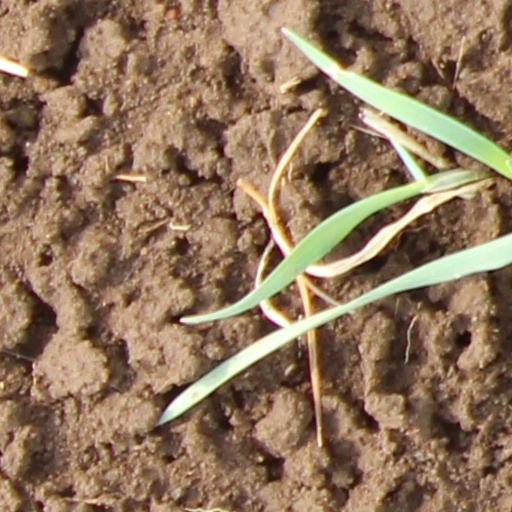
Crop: wheat